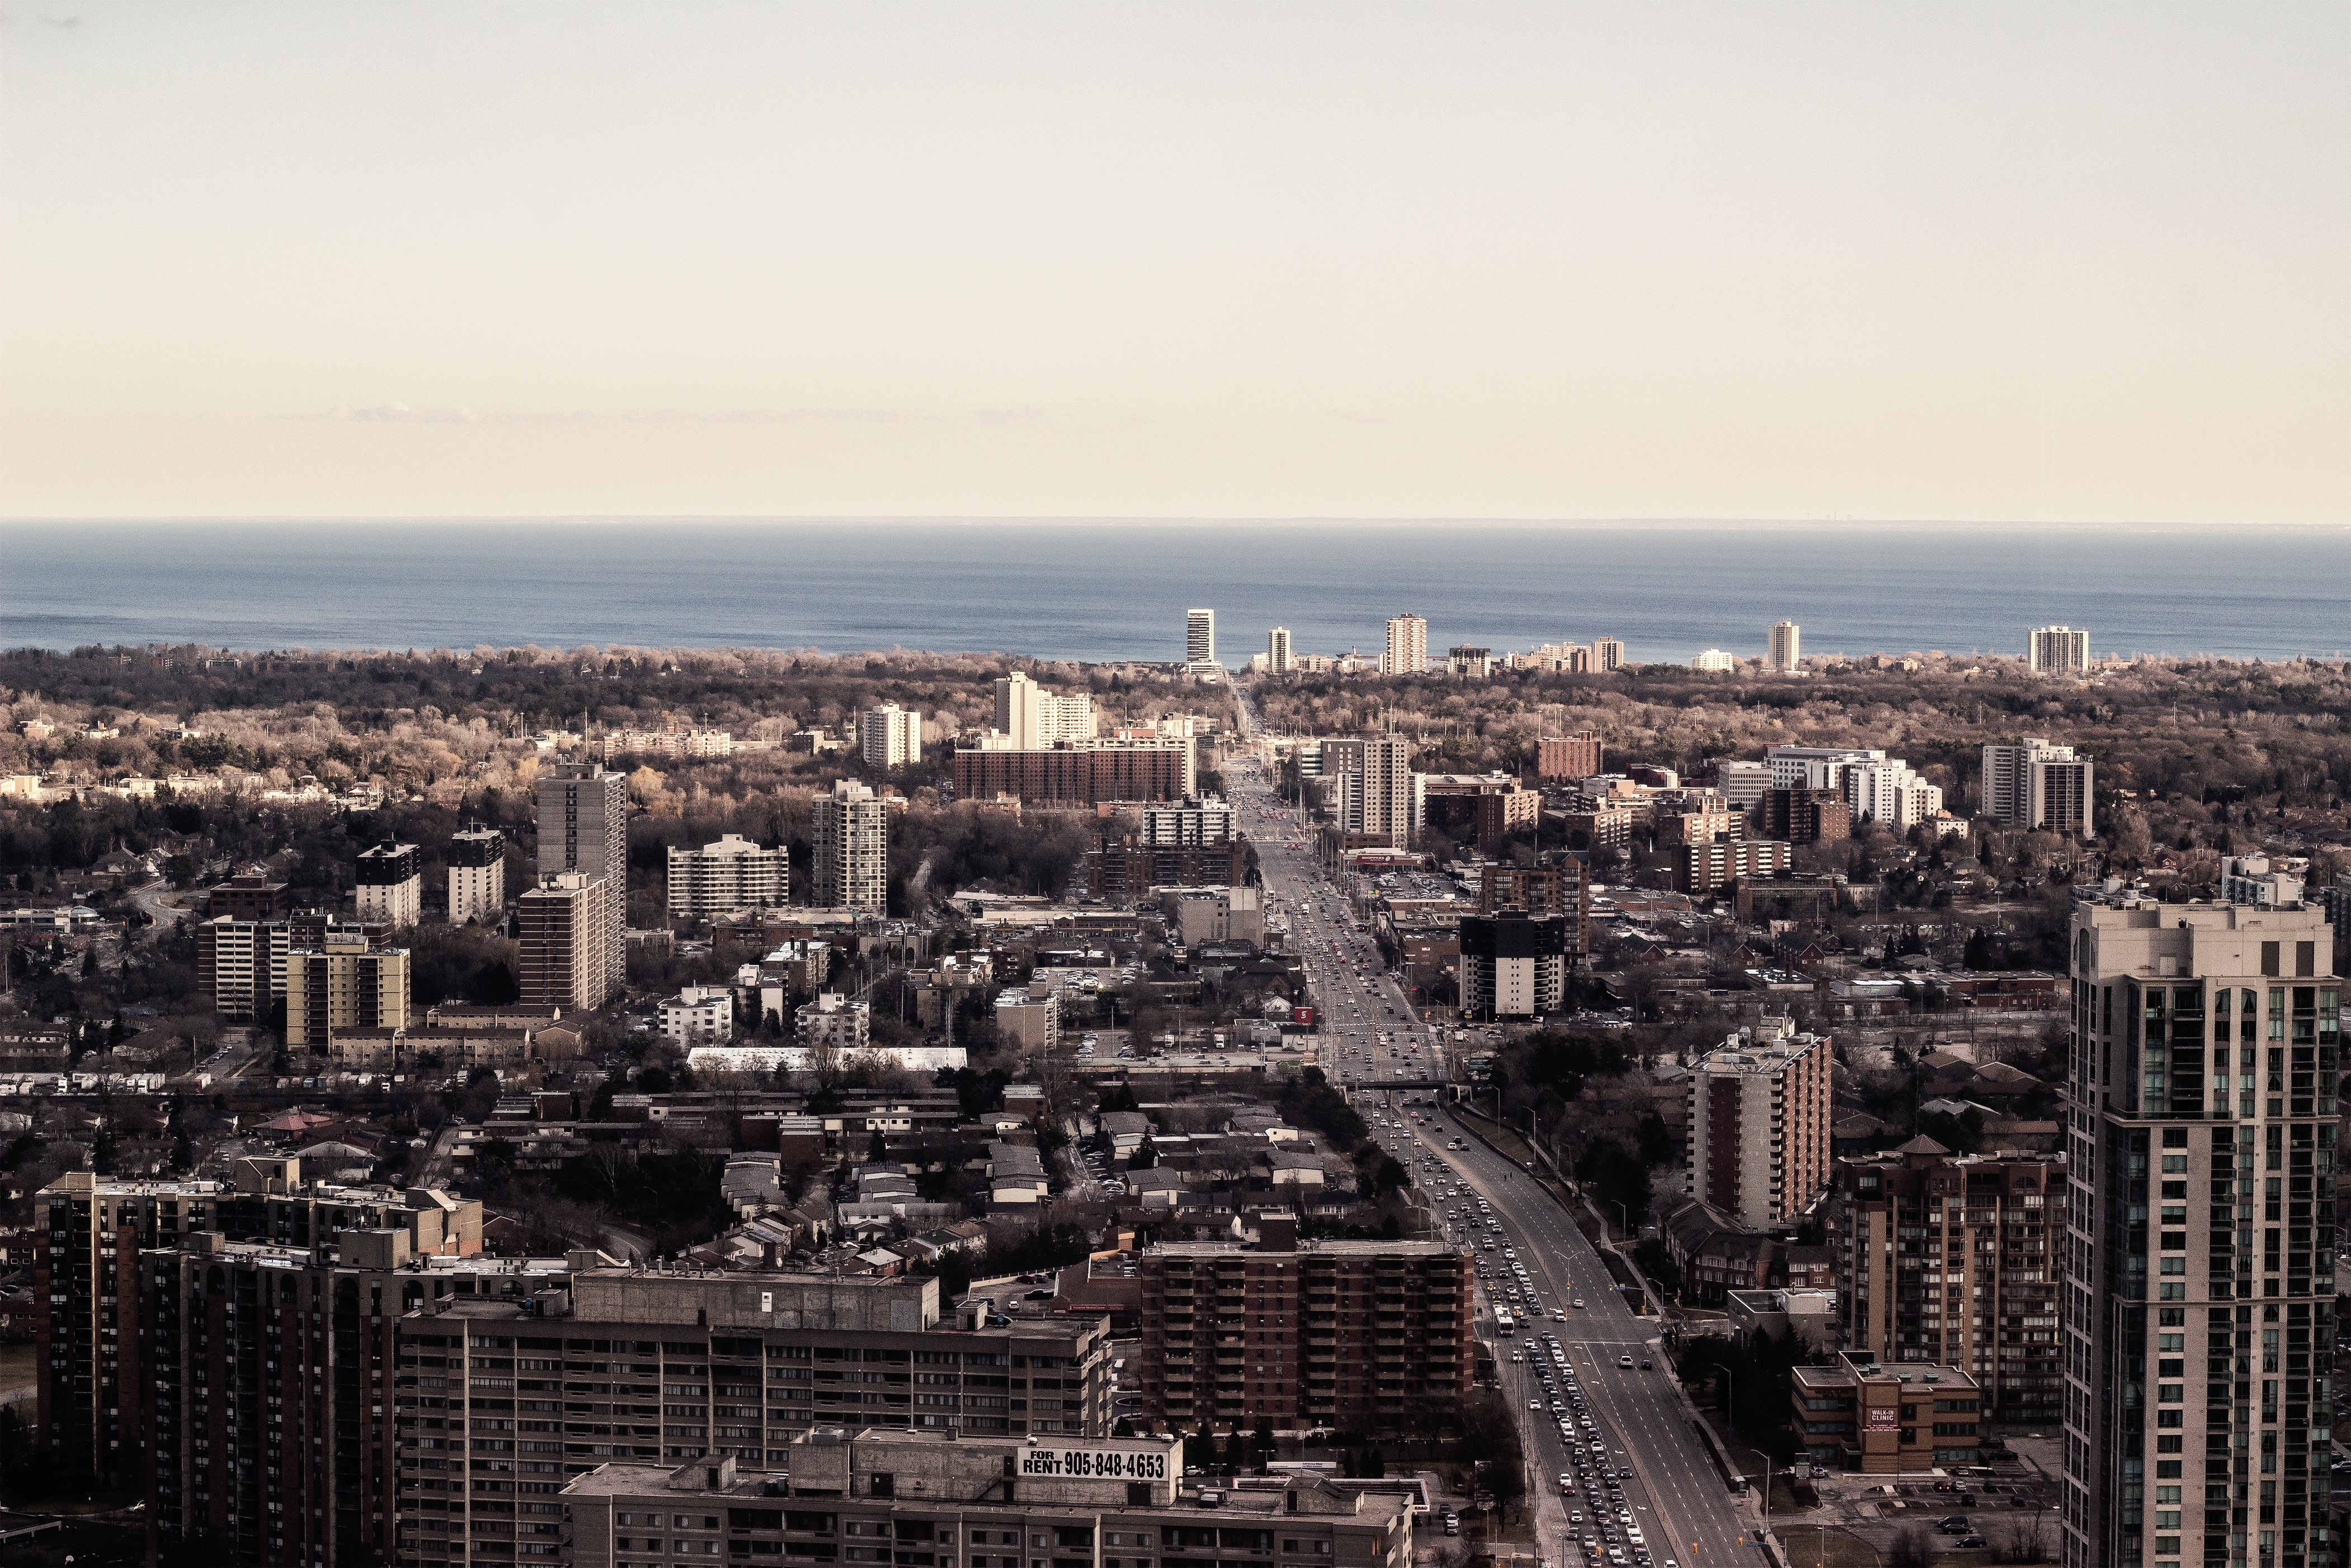
landscape, horizon, light, architecture, sky, sunset, road, skyline, street, night, photography, town, building, city, skyscraper, urban, river, cityscape, panorama, downtown, travel, dusk, evening, high, tower, usa, america, office, landmark, exterior, business, metropolitan, tourism, modern, tower block, new, scene, york, metropolis, aerial photography, urban city, urban area, residential area, human settlement, atmosphere of earth, metropolitan area